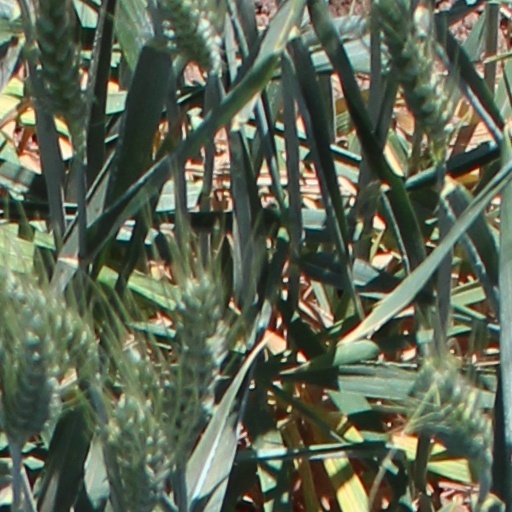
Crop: wheat